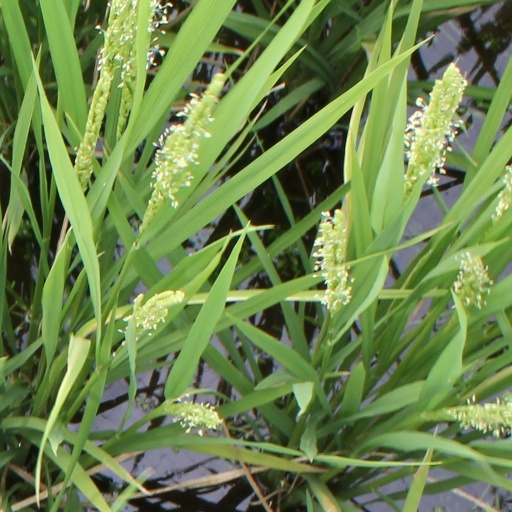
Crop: rice